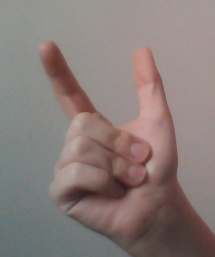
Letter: nun